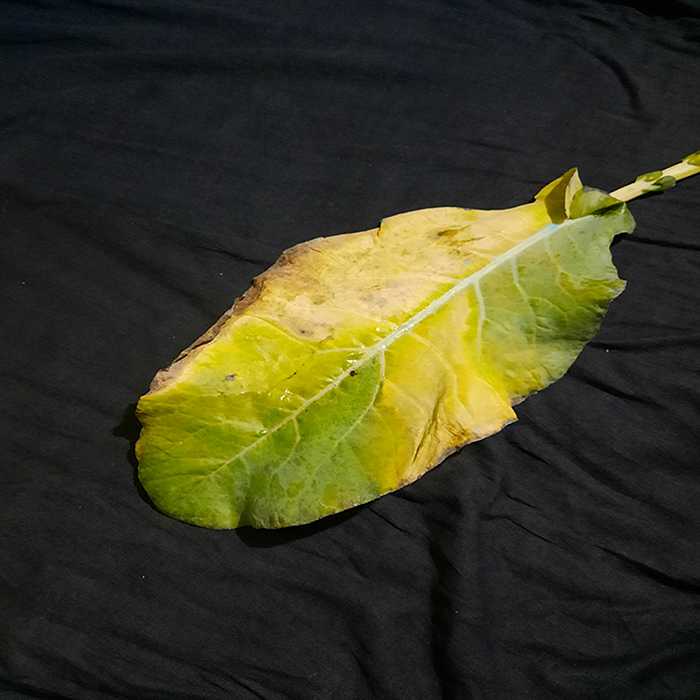
Plant: Cauliflower
Label: Black Rot